Bristol Temple Meads railway station

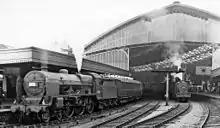
A Paignton to Leeds express stands at Platform 7 (now Platform 5) in 1960.

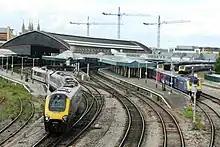
A view looking northwards from Bath Road. The 1870s arched train shed is surrounded by the flatter canopies of the newer platforms opened in 1935.

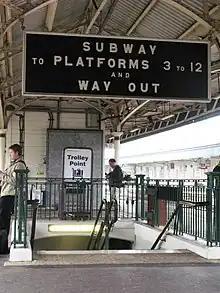
This sign should read "Platforms 1 to 12" but refers to the earlier numbering system when these platforms were numbers 1 and 2. They are now 15 (left) and 13 (right).

In 1924 the goods depot was rebuilt with 15 platforms, each long. Large warehousing and cellar space was provided to store goods, although by this time another city centre goods depot had been opened at Canons Marsh.